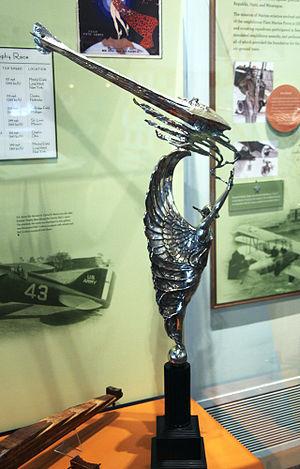
Les National Air Races sont des séries de courses aériennes qui ont eu lieu aux États-Unis à partir des années 1920.